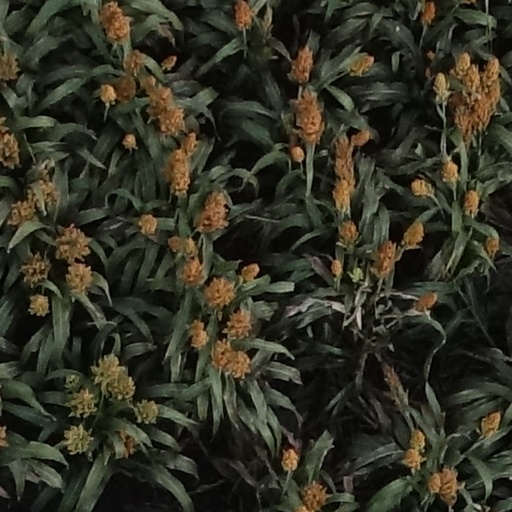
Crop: sorghum